Sarah Teather

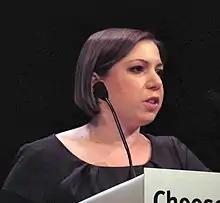
Teather in 2009

Sarah Louise Teather (born 1 June 1974) is the Director of Jesuit Refugee Service UK and a former British Member of Parliament and Minister. As a Liberal Democrat politician, she founded the All-Party Parliamentary Group on Guantanamo Bay and was chairman of the All-Party Parliamentary Group on Refugees. On stepping down as an MP, she joined the Jesuit Refugee Service as an advocacy adviser and was appointed as country director of JRS UK in December 2015.